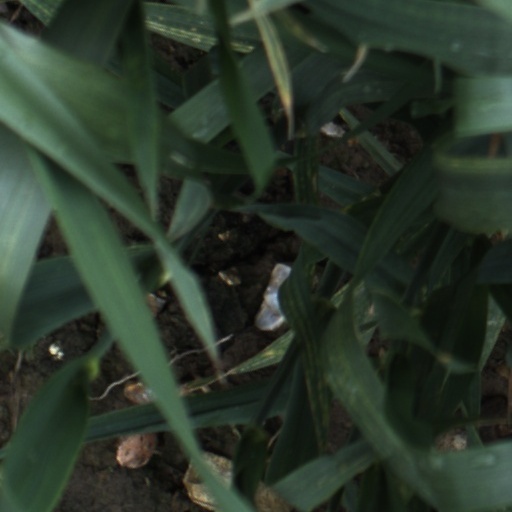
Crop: wheat